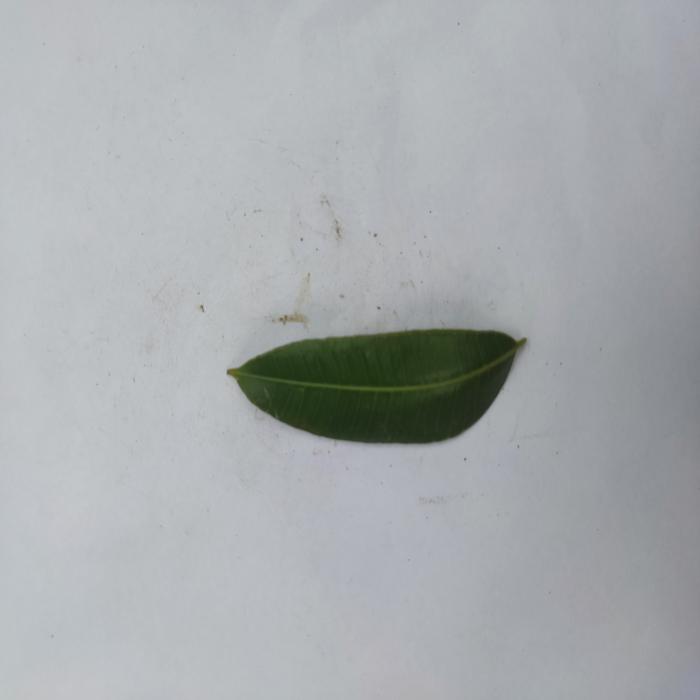
Crop: Hog Plum
Leaf condition: Heathy_Leaf